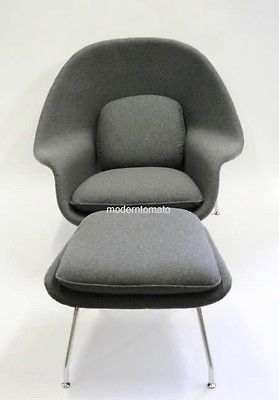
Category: chair